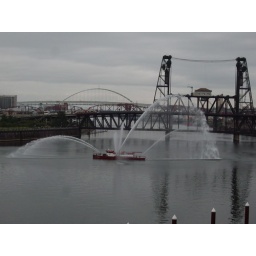
That's the steel bridge in the distance, which we didn't cross during the ride, but I took it going home!